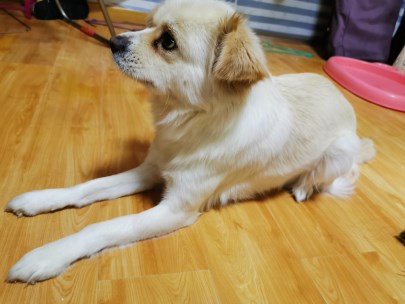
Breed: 3336-n000121-chinese_rural_dog